Inqawe

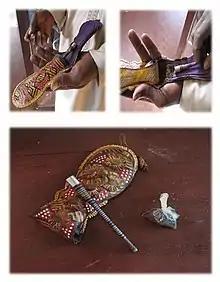
The decorated "tobacco bag" which can be worn as a necklace

Even though the demand for pipes has decreased in the 21st century, as smoking is becoming less popular, there are still craftsmen who make these pipes. Pipe makers now supplement their income by making wooden spoons and yokes for oxen. Non-smokers also purchase these pipes to put in their homes as ornaments but also as a symbolic link to tradition. Some pipe makers also sell their pipes to curio shops in towns as well as holiday resorts where there is a small demand for traditional Xhosa crafts.